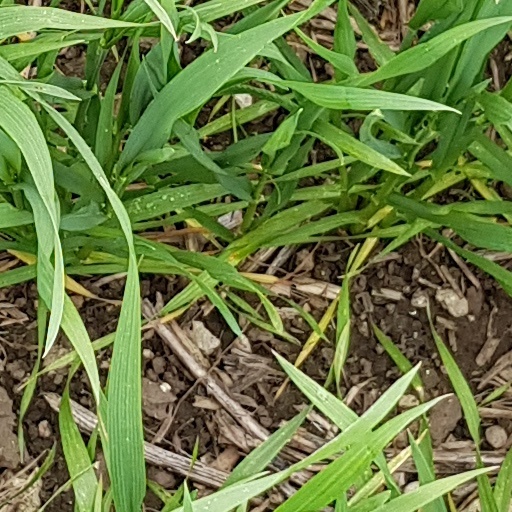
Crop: wheat